Diogenes or on Servants

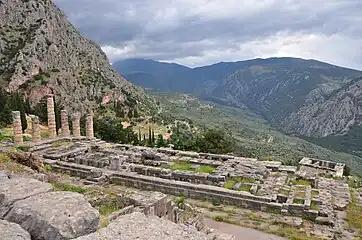
Seat of the oracle in the Temple of Apollo at Delphi.

In the second part of the speech (17-28), Diogenes seeks to persuade the traveller that consulting the oracle is also a bad idea. First Diogenes points out that using something without fully understanding how to use it is dangerous, giving the examples of an untrained man trying to ride a horse, employ hunting dogs, play a lyre, use the rudder of a boat, or fight with shield and sword (17-20). The "greater" the thing, the more dangerous it is to attempt to use it without full understanding - for example, riding a horse without training is generally more dangerous than employing a hunting dog (21). Diogenes notes the Delphic maxim "know thyself" and concludes that the god gives this out as a general command to all people and that one cannot properly make use of oneself until one understands oneself. Since the gods are "greater" than a human, one should not even attempt to use them until one has gained the knowledge to make use oneself safely (21-22). Examples from Homer show that the gods speak a different language from humans and there is a serious risk of misinterpreting the gods' words, as the examples of Laius, Croesus, and Orestes (23-26). He concludes: